Isabella Beeton

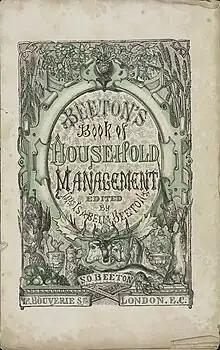
Title page of "Mrs Beeton's Book of Household Management", published in 1861

The reviews for "Book of Household Management" were positive. The critic for the "London Evening Standard" considered that Beeton had earned herself a household reputation, remarking that she had "succeeded in producing a volume which will be, for years to come, a treasure to be made much of in every English household". The critic for the "Saturday Review" wrote that "for a really valuable repertory of hints on all sorts of household matters, we recommend Mrs Beeton with few misgivings". The anonymous reviewer for "The Bradford Observer" considered that "the information afforded ... appears intelligible and explicit"; the reviewer also praised the layout of the recipes, highlighting details relating to ingredients, seasonality and the times needed. Writing in "The Morning Chronicle", an anonymous commentator opined that "Mrs Beeton has omitted nothing which tends to the comfort of housekeepers, or facilitates the many little troubles and cares that fall to the lot of every wife and mother. She may safely predict that this book will in future take precedence of every other on the same subject." For the 1906 edition of the book, "The Illustrated London News"s reviewer considered the work "a formidable body of domestic doctrine", and thought that "the book is almost of the first magnitude".